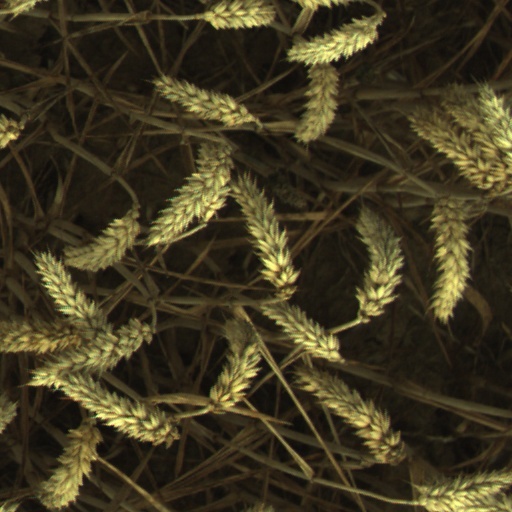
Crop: wheat